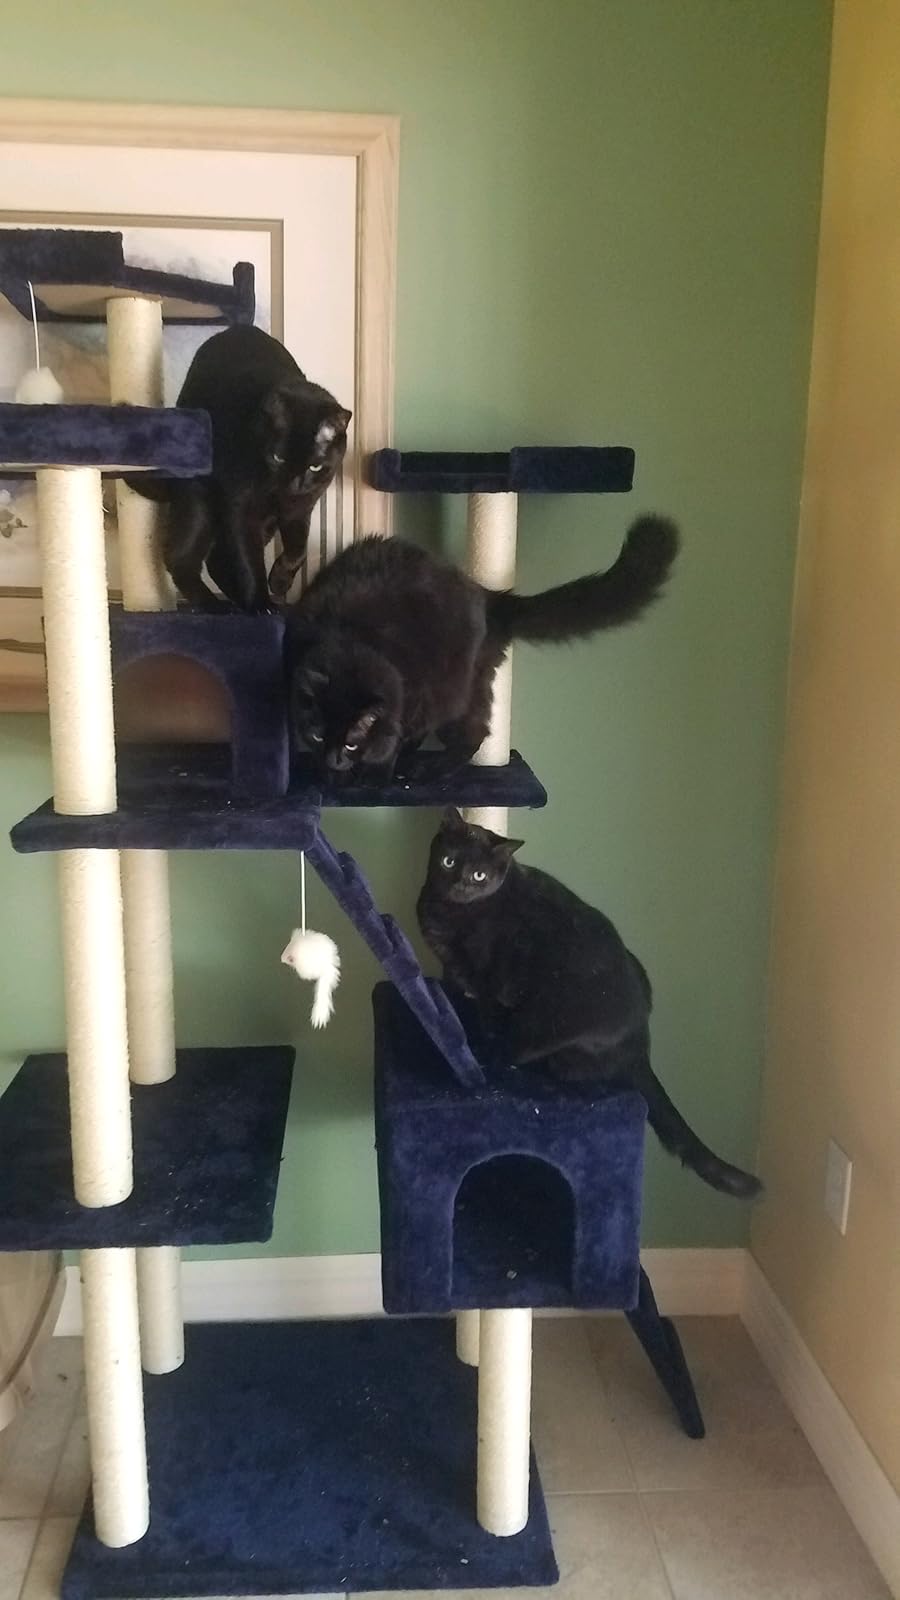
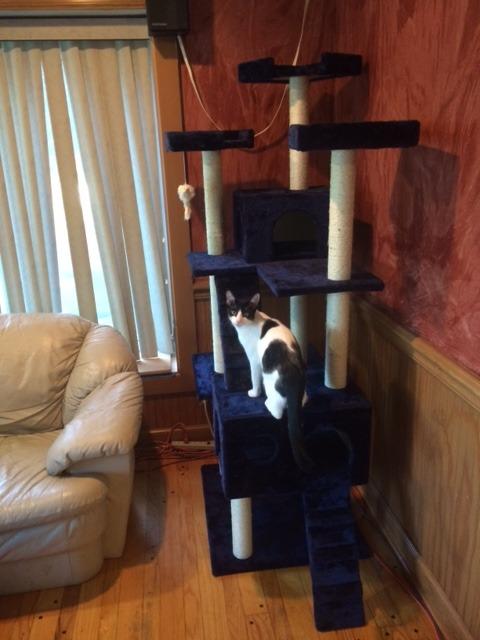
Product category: items_cat tree
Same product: yes